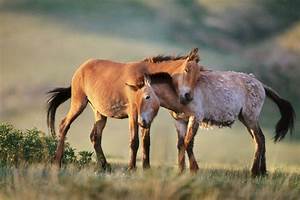
Label: cavallo